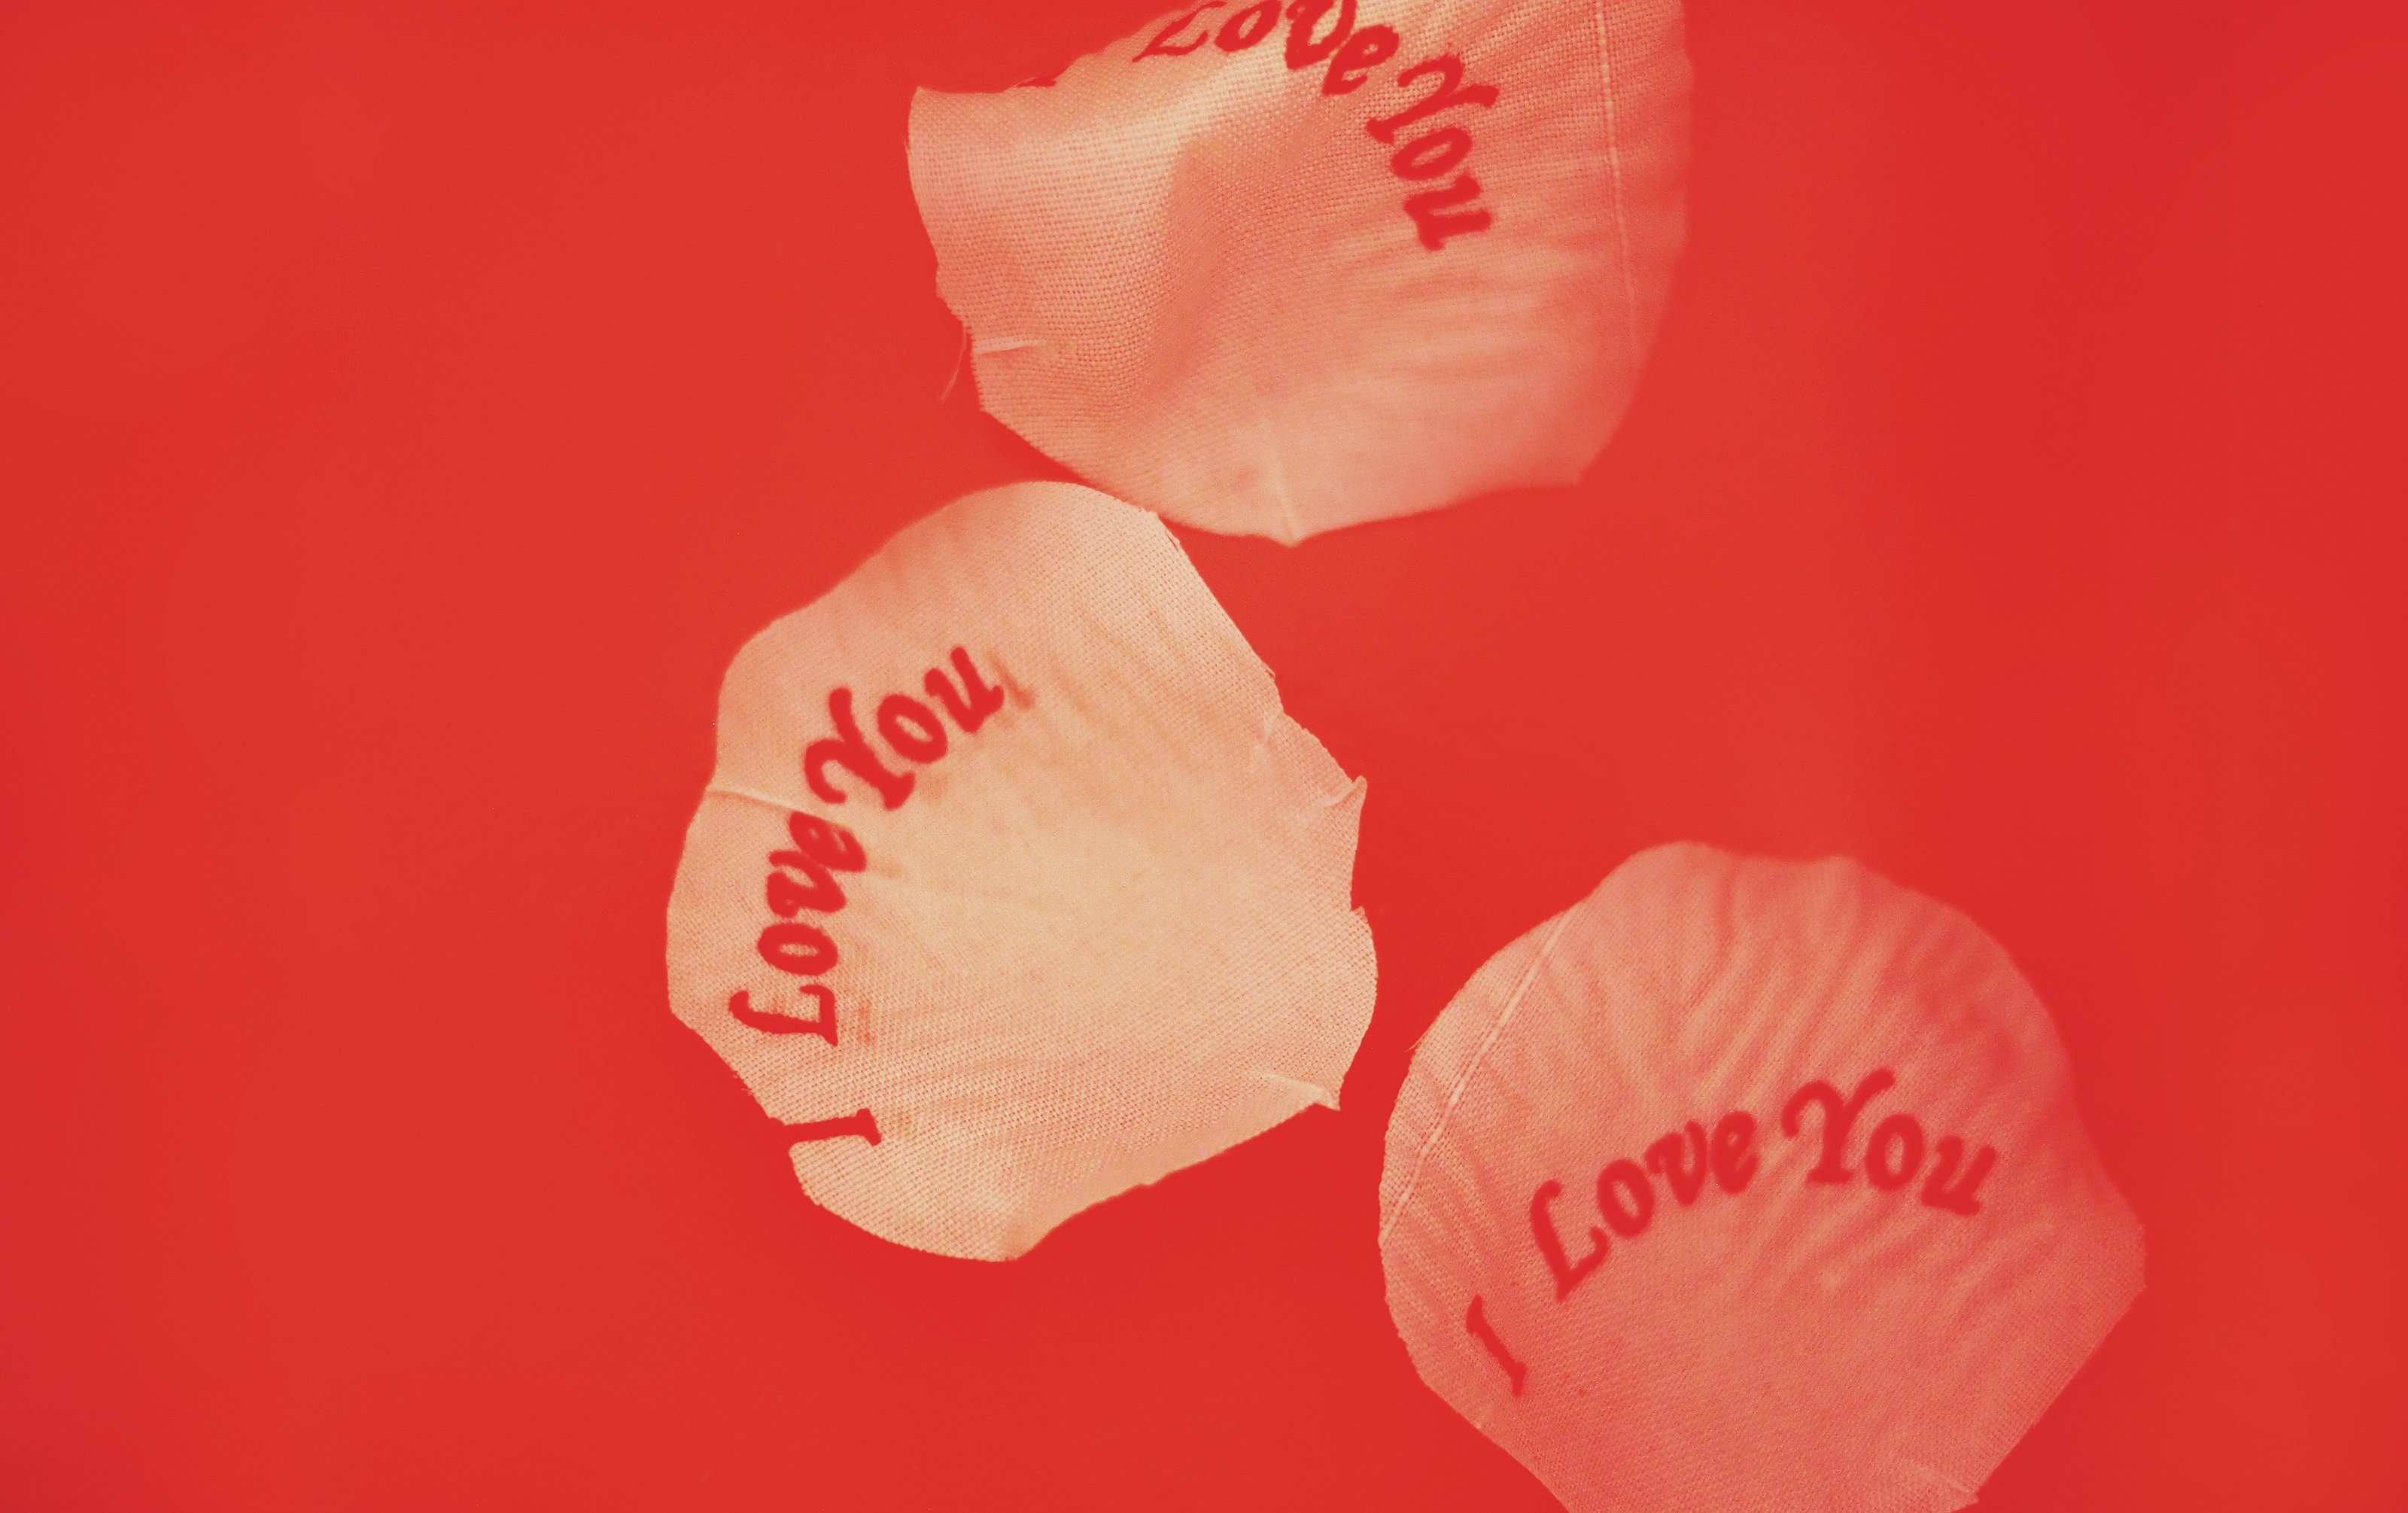
plant, flower, petal, love, heart, red, color, romance, romantic, pink, close up, organ, poppy, emotion, valentines, macro photography, valentine's day, flowering plant, land plant